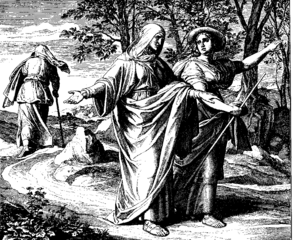
Gravure en bois pour «Die Bibel in Bildern», 1860."